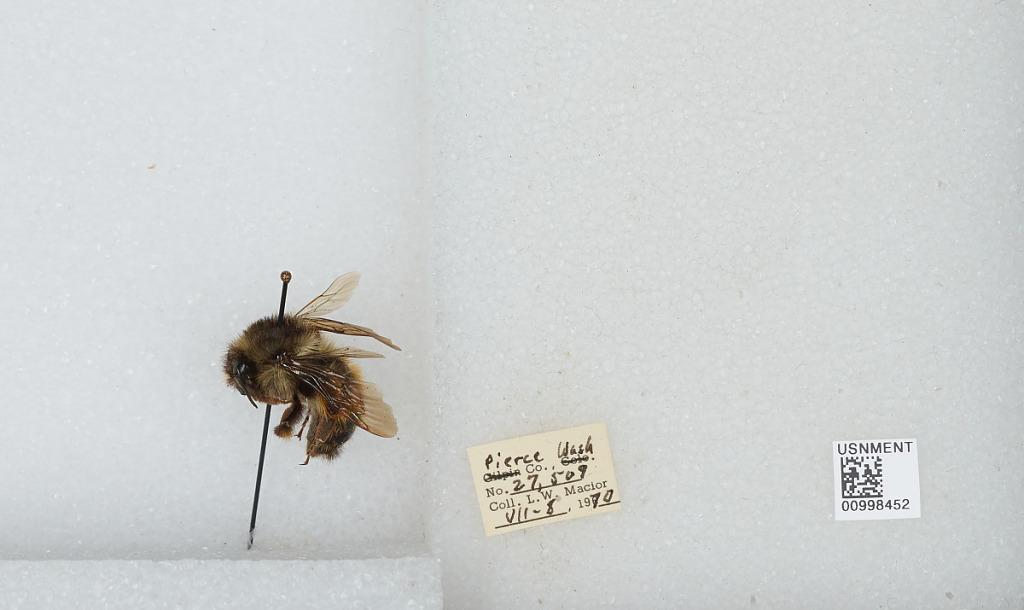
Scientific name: Bombus (Pyrobombus) melanopygus Nylander
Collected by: L. Macior
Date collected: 1970-7-8
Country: United States
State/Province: Washington
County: Pierce
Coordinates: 47.05, -122.12